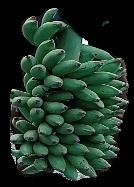
Variety: elakki-bale
Grade: grade1